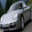
Label: automobile